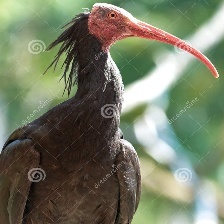
Species: BALD IBIS
Scientific name: GERONTICUS EREMITA